Grosvenor Mountains

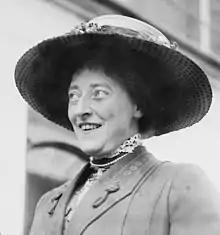
Lady Emily Dorman Shackleton

Shown by the BrAE (1907-09) as being part of the Dominion Range, but it is separated from that range by the flow of the Mill Glacier.